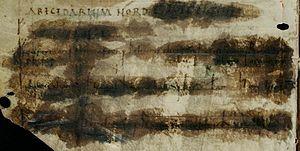
Les poèmes runiques sont trois poèmes rédigés dans autant de langues et décrivant des alphabets runiques. Ils sont tous trois structurés de manière identique : à chaque rune est dédiée une strophe qui la décrit. Les poèmes runiques sont nommés d’après leur origine : poème runique anglo-saxon, poème runique norvégien et poème runique islandais.